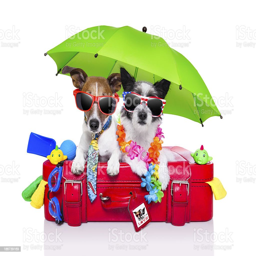
small dogs wearing sunglasses sitting on a red suitcase royalty - free